Question: How many stop signs are there?
Tambaya: Alamar tsayawa nawa ne a nan?
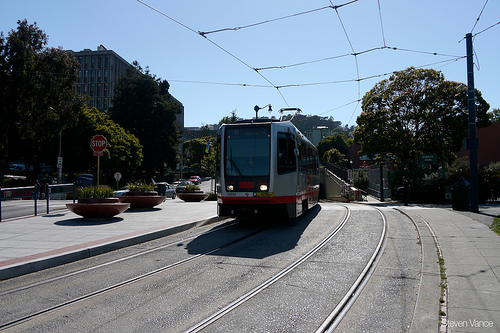
Answer: One.
Amsa: Ɗaya.